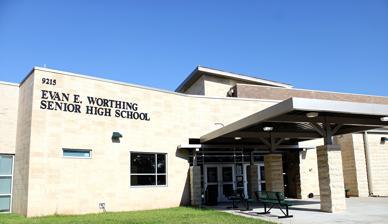
Building: Worthing High School (Houston)
Country: United States of America
Year built: 1958
Public high school in Houston, Texas, United States Worthing Early College High School Location 9215 Scott Street Houston , Texas 77051 United States Coordinates 29°39′26″N 95°22′00″W / 29.657335°N 95.366774°W / 29.657335; -95.366774 Information Type Public high school Established 1958 ; 67 years ago ( 1958 ) Principal Khalilah Campbell Teaching staff 48.04 ( FTE ) (2018–19) Grades 9 – 12 Enrollment 786 (2018–19) Student to teacher ratio 16.36 (2018–19) Color(s) Kelly green, gold and black Team name Colts Website www .houstonisd .org /worthing Evan Edward Worthing Early College High School is a secondary school located in the Sunnyside area of Houston , Texas , United States . Worthing serves grades 9 through 12 and is a part of the Houston Independent School District . Worthing has Houston ISD's magnet program for Mathematics, Science and Technology. History The current campus for Attucks Middle School served as Worthing's first campus Worthing Junior-Senior High School was built in 1958, and it opened on January 27, 1958. The students zoned to Worthing previously attended Miller Junior High School and Yates High School . The school is named after Evan Edward Worthing, a Houston real-estate developer who set up a scholarship trust for African-American HISD students. A native of Michigan, he earned a mechanical engineering degree from Texas A&M University , where he was captain of the American football team. His will stated that African-Americans should inherit his wealth; this led to the opening of Worthing. The school originally covered grades 7 through 12. Worthing was originally located at 4330 Bellfort Boulevard; as the first building became overcrowded a new high school campus opened. Worthing moved to 9215 Scott Street at Reed Road, and Attucks Middle School opened at the former location. The first principal was Allen E. Norton, and he stayed in his position until circa 1978. Jacob Carpenter of the Houston Chronicle stated that the "dedicated" staff and "tight-knit community" "ensured students received a quality education" despite the low socioeconomic status of Sunnyside. An increase in violence and recreational drugs and a socioeconomic decline began damaging Sunnyside in the 1980s. Despite this, enrollment remained stable in the 1990s. Carpenter stated that during the decade the "strong campus leadership" meant that the school had an academic performance in line with Texas standards. However, in the 2000s fewer students enrolled in Worthing and its test scores declined. 2008 Consolidation proposal Previous campus In November 2008 Houston ISD proposed to rebuild Carnegie Vanguard High School on a site adjacent to Worthing, rebuild Worthing, and have the two schools share the same cafeteria and other facilities. School board member Larry Marshall, whose jurisdiction at the time included Carnegie and Worthing, expressed support for this proposal or otherwise to house Carnegie and Worthing on the same plot of land. Parents at Worthing accepted the proposal while parents at Carnegie rejected it and asked for it to be discontinued. The Carnegie parents said that the higher violence levels at Worthing and the parents' fears of backlash against Carnegie students at Worthing cause them to be opposed to HISD's proposal. Peter Brown , the Houston City Council At-Large Position 1, opposed the idea. Brown said that the renovation of Worthing would be less costly than the consolidation. Brown also cited a Gates Foundation study to support his point. On December 4, 2008 Abelardo Saavedra , the HISD superintendent, said that he would for now shelve plans since they had insufficient support from the board of trustees. School board trustee Paula M. Harris expressed support for the consolidation plan, arguing that magnet schools and small neighborhood schools, many of which were closed by the district, should be treated in the same manner. Margaret Downing of the Houston Press added that Worthing parents did not like how the controversy "denigrated" the school. 2008-2010s Tamara Sterling became the principal in July 2009; she was the school's first female principal. She later switched jobs, taking one in the Northeast United States , and Todd Nix replaced her in fall 2011. At one point Nix had been accused of promoting academic dishonesty in testing, at a school district he previously worked for, and he resigned from being principal at Worthing. He was later found to have not been responsible for academic dishonesty. HISD superintendent Terry Grier chose John Modest as the new principal. Modest also resigned, but this time due to a severe illness. Duane Clark replaced Modest. Clark lost his job due to low test scores. The school's main football coach, also a special education teacher, stated in a 2018 Houston Chronicle article that morale among the teachers declined due to the constant principal turnover; there had been a total of six from 2008 to 2018. In the period 2011-2018 Worthing had the highest such administrative turnover rate of any Houston high school. In 2011, two persons opened fire during a powder-puff American football game at Worthing. One man, an 18-year old former student named Tremaine De Ante’ Paul, died. Five other people received injuries. Laura Insensee of Houston Public Media stated that the incident damaged the reputation of the school. The 2007 school bond specified that Worthing would receive a renovation. On Wednesday March 21, 2012, the school's renovation and expansion groundbreaking ceremony was held. The $805 million bond referendum, approved in elections in 2007, was to fund the renovation and expansion. At the ceremony, Licia Green Ellis, the wife of Texas Senate member Rodney Ellis , gave a $10,000 donation to the school. On December 11, 2014, the beam-signing ceremony of the new Worthing campus occurred. The several design changes and controversies about the construction had delayed the establishment of the wing. It is a part of the 2007 bond program, and as of January 2015 it was one of the few projects from that bond still not completed. Stafford, Texas -based Fort Bend Mechanical was supposed to build the Worthing wing but it got into a legal dispute with HISD. Gil Ramirez, another contractor, accused the owner of Fort Bend Mechanical, David "Pete" Medford, of giving Super Bowl tickets and $25,000 to HISD trustee Larry Marshall in order to get a construction contract with HISD; Ramirez sued HISD and trustee Larry Walker. In addition, the City of Houston Department of Public Works and Engineering approved one set of building plans, but the architectural firm, Molina Walker, then used a different set of plans never approved by the city government to the contractors building the school. Carpenter stated that the delay in the renovation and the infighting reduced trust in HISD within the local community. The new building opened in 2016, around ten years after the intended opening. As part of the 2014-2015 rezoning, residents of South Park located west of Martin Luther King Boulevard were rezoned from Jones High School to Worthing. John Modest, the principal, stated that he expected to receive 200 new students. In 2017 HISD officials installed Khalilah Campbell-Rhone, former Thomas Middle School principal, as the principal of Worthing, after the state government threatened to take control of HISD from its school board. The administration chose her because of the school's academic record during her tenure. The board spent increased student support services, added instructional coaches, and gave incentives to teachers, all totalling $1 million. It also removed 60% of the existing teachers and replaced them with new ones. In a five-year period ending circa 2018 Worthing received $8,100 in funding per student, an amount higher than many other area high schools partially due to the amount of federal funding. Student body In the 1990s the school had around 2,000 students. In 2000 Worthing had over 1,700 students. In the 2013–2014 school year Worthing had 640 students, in 2014-2015 it had 685 students, and as of 2016 it had about 680 students. 86% were African-American, 13% were Hispanic, and the remainder were of other ethnic groups. In 2018 enrollment was around 850; the student body was about 50% of the size in the 1990s and 75% of the enrollment in 2011. In 2008 65% of the students were classified as being low income. Circa 2016 95% of the students were classified as low income. As of 2018 [update] many U.S. Census tracts around Worthing have median incomes below $20,000. According to Worthing graduate Rodney Ellis , who was the commissioner of Harris County Precinct 1 in 2018, many Worthing students had immediate relatives who were "trapped in the criminal justice system". Carpenter wrote "Nearly all Worthing students deal with the effects of deep, intractable poverty that create longer odds for success in school." Academic performance Carpenter stated that in the 1990s the "strong campus leadership" meant that the school had an academic performance in line with Texas standards but that this declined in the 2000s. In 2007, a Johns Hopkins University /Associated Press study referred to Worthing as a "dropout factory" where at least 40% of the entering freshman class does not make it to their senior year. In 2017, 10% of the students who took Texas state algebra tests performed at standard or above. Circa 2018 Worthing had multiple indicators of low academic performance. Worthing was the sole Texas high school which did not satisfy any of the Texas Education Agency 's academic accountability benchmarks in the period 2014–2018. In 2016 Worthing was the Texas high school with the third lowest the level of academic growth in the State of Texas Assessments of Academic Readiness (STAAR) tests in mathematics and reading. Around 25% of the Class of 2016 enrolled in a post-secondary tertiary institution. In the 2016–2017 school year, the passing rates for STAAR English I end-of-course examinations and algebra end-of-course examinations were 28% and 34-35%, the second lowest and lowest such rates in Texas. In 2018 the school administration began to make efforts to improve test scores. Carpenter described the preliminary STAAR reading passing percentage for 2017-2018 as "disappointingly stagnant". In the 2017–2018 school year the preliminary passing rate for the algebra examination was 68%. By 2019 the school's test scores increased; that time below 40% of the students who took Texas state algebra tests performed at standard or above. According to Jacob Carpenter, this test score matched a typical performance of a Texas high school with a similar socioeconomic makeup. Student discipline From 2013 to 2018 the school had 17.2 fights per 100 students, a rate higher than other HISD zoned schools. Student culture In the 1960s the chess team played in the first integrated chess games in the Houston area. Teacher demographics and quality According to HISD's teacher appraisal system the percentage of teachers at the school ranked as "needs improvement" or "ineffective" was 37% for the years 2011–2016, among the highest of any HISD school, while the overall HISD average was 16%. c. 2019 over 40% of the teachers in each particular school year are not present in the following year. Campus A mural that was installed in 2016 in the library as part of the schoolwide renovation depicts the history of Sunnyside and Alma Allen and Rodney Ellis , two state-level politicians from Sunnyside; it was made by Class of 1999 alumna Marye Dean, born and raised in Sunnyside and resident in the State of New York as an attorney. Dean considers Allen and Ellis to be her mentors. The mural has the slogan " Each One Teach One ". Neighborhoods served by Worthing Worthing High School in the 2022 Martin Luther King Jr. Day Parade in Houston Worthing High School serves Sunnyside , Cullen Estates, Brookhaven, a portion of South Acres and Crestmont Park, a portion of South Acres Estates, Cloverland , Regal Oaks [1] [2] , a portion of Minnetex Place , City Park , Almeda , and Skyview Forest [3] [4] . Hence, Worthing's logo is "Sunnyside Pride." Worthing also serves unincorporated portions of Harris County (such as Brunswick [5] [6] [7] , Brunswick Lakes [8] , Brunswick Meadows [9] ,  and Morningside Place). Portions of the city of Pearland are in the Worthing attendance zone. School uniforms Worthing requires school uniforms. The Texas Education Agency specifies that the parents and/or guardians of students zoned to a school with uniforms may apply for a waiver to opt out of the uniform policy so their children do not have to wear the uniform; parents must specify " bona fide " reasons, such as religious reasons or philosophical objections. Notable alumni August Alsina - R&B singer from New Orleans Rodney Ellis - County Commissioner, Harris County Precinct One; former Texas State Senator Milton Carroll - Chairman of CenterPoint Energy since 2002, Chairman of Instrument Products since 1977, Director of Halliburton since 2006, Director of Health Care Service Corporation since 1998, Director of Western Gas Holdings since 2008, Director of LRR Energy, L.P. since 2011. Gregory "Cadillac" Anderson - NBA basketball player Cliff Branch - NFL football player for Oakland Raiders , 3-time Super Bowl champion Terry Ellis - founding member of 90's R&B girl group En Vogue Quannel Ralph Evans ( Quanell X ) - leader of New Black Panther Party in Houston Chris Hudson - NFL football player for Atlanta Falcons Brian Iwuh - NFL football player Dave Lattin - basketball player for 1966 NCAA champion Texas Western , 10th pick of 1967 NBA draft Larry Micheaux - basketball player for NBA's Chicago Bulls, Houston Rockets, Kansas City, Milwaukee Bucks, and Kansas City Kings Mike Singletary - NFL football player for Chicago Bears , coach, member of Pro Football Hall of Fame Lemuel Stinson - NFL football player for Chicago Bears Wesley Weston - Houston hip-hop artist better known as Lil' Flip Al Dugas - drummer with Michael McDonald Otis Taylor - NFL player for Kansas City Chiefs , Super Bowl IV champion Gerald Dockery - Arena Football League and CFL pro football player Karl Douglas - former CFL quarterback Robert Wilson - NFL player Marcus Lakee Edwards - Houston hip-hop artist better known as Lil'Keke LeMarcus Newman - Former Professional Football player - philanthropist https://www.blackenterprise.com/leo-lemarcus-newman/ Feeder patterns Elementary schools that feed into Worthing include Almeda Reynolds Young (formerly Sunnyside Elementary) Elementary schools that partially feed into Worthing include: Alcott Bastian Law Whidby Woodson Middle schools that feed into Worthing include Attucks, Lawson (formerly Dowling), and Thomas. No middle schools have all of their attendance boundaries zoned to Worthing. References